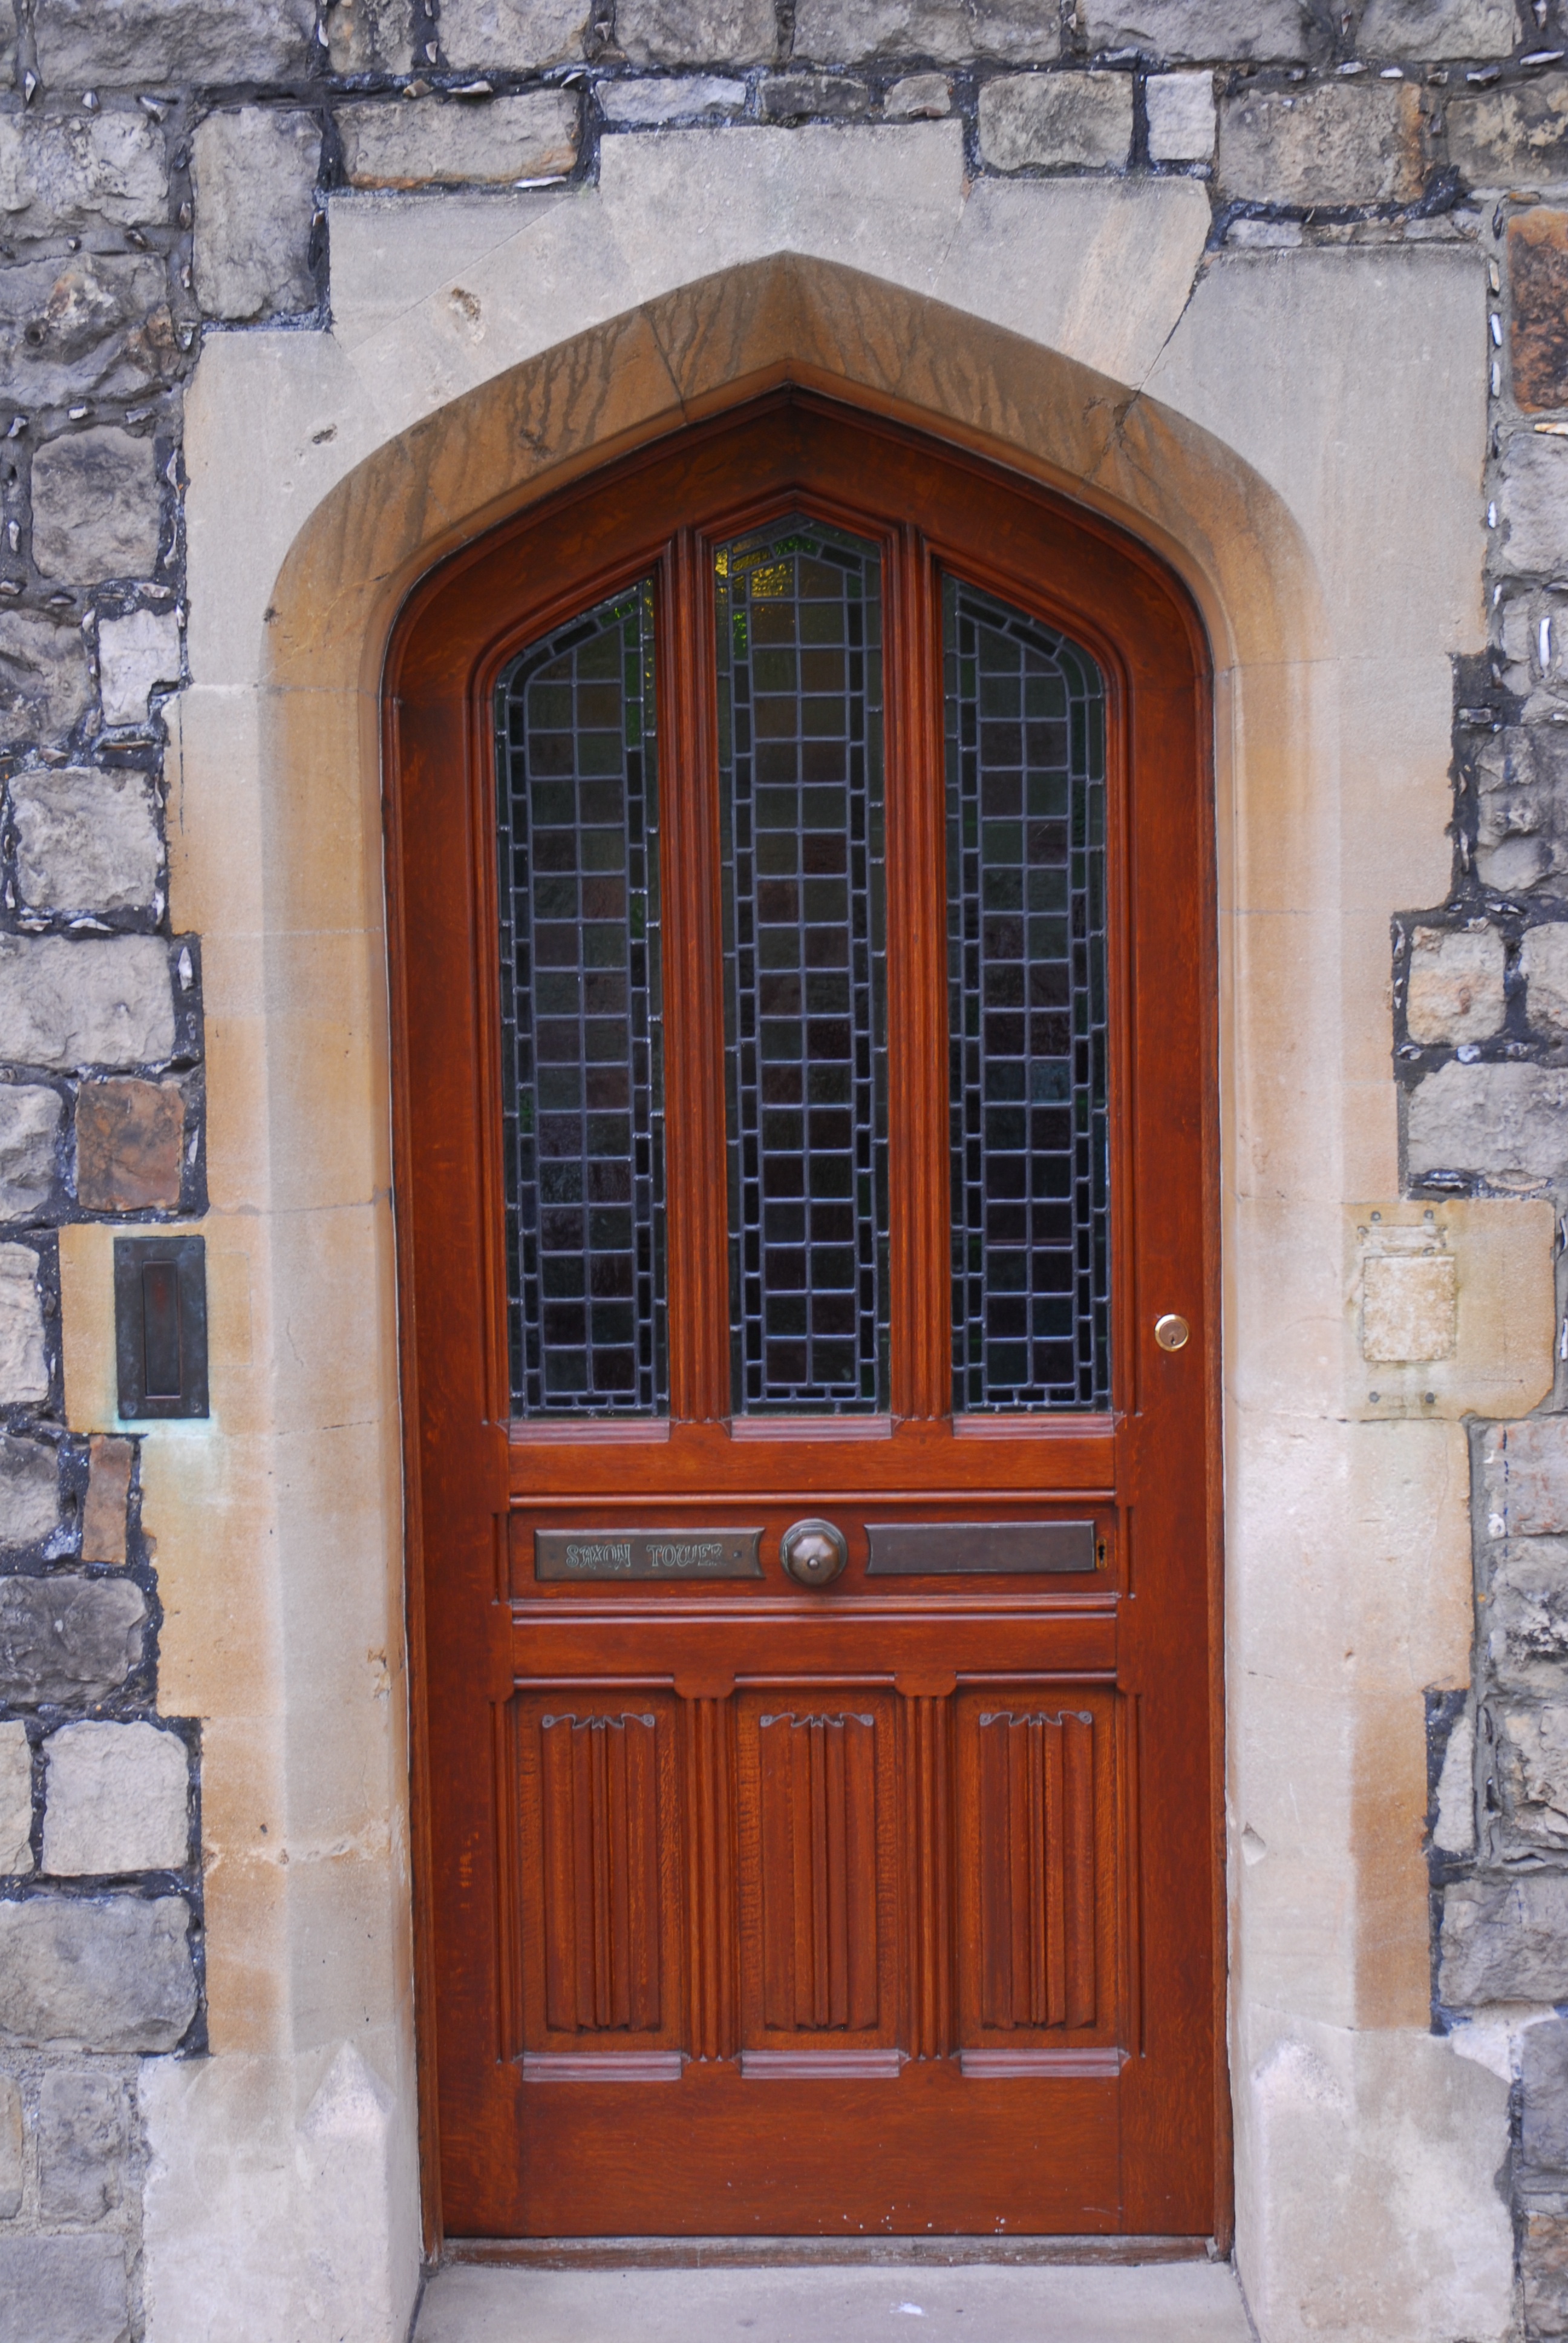
architecture, wood, window, wall, tourist, arch, facade, lamp, brick, door, crown, uk, england, royal, estate, brickwork, windsor, monarchy, windsor castle, sash window